Mahayana sutras

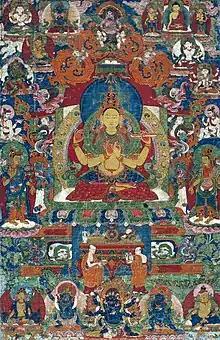
Nepalese Thangka with Prajñāpāramitā, the personification of transcendent wisdom ("prajñā"), holding the Prajñāpāramitā Sūtra

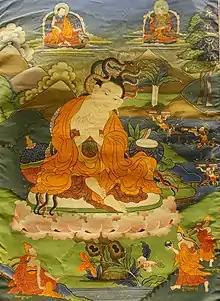
A Tibetan depiction of Nagarjuna receiving Mahayana sūtras from the Nāgas (on the right)

The Mahayana sutras are Buddhist texts that are accepted as canonical and authentic "buddhavacana" in Mahayana Buddhist sanghas. These include three types of sutras: Those spoken by the Buddha; those spoken through the Buddha's blessings; and those spoken through mandate. They are largely preserved in Sanskrit manuscripts, and in translations such as the Tibetan Buddhist canon, and Chinese Buddhist canon. Several hundred Mahāyāna sutras survive in Sanskrit, Tibetan and Chinese translations. The Buddhist scholar Asanga classified the Mahāyāna sūtras as part of the "Bodhisattva Tripiṭaka", a collection of texts meant for bodhisattvas.